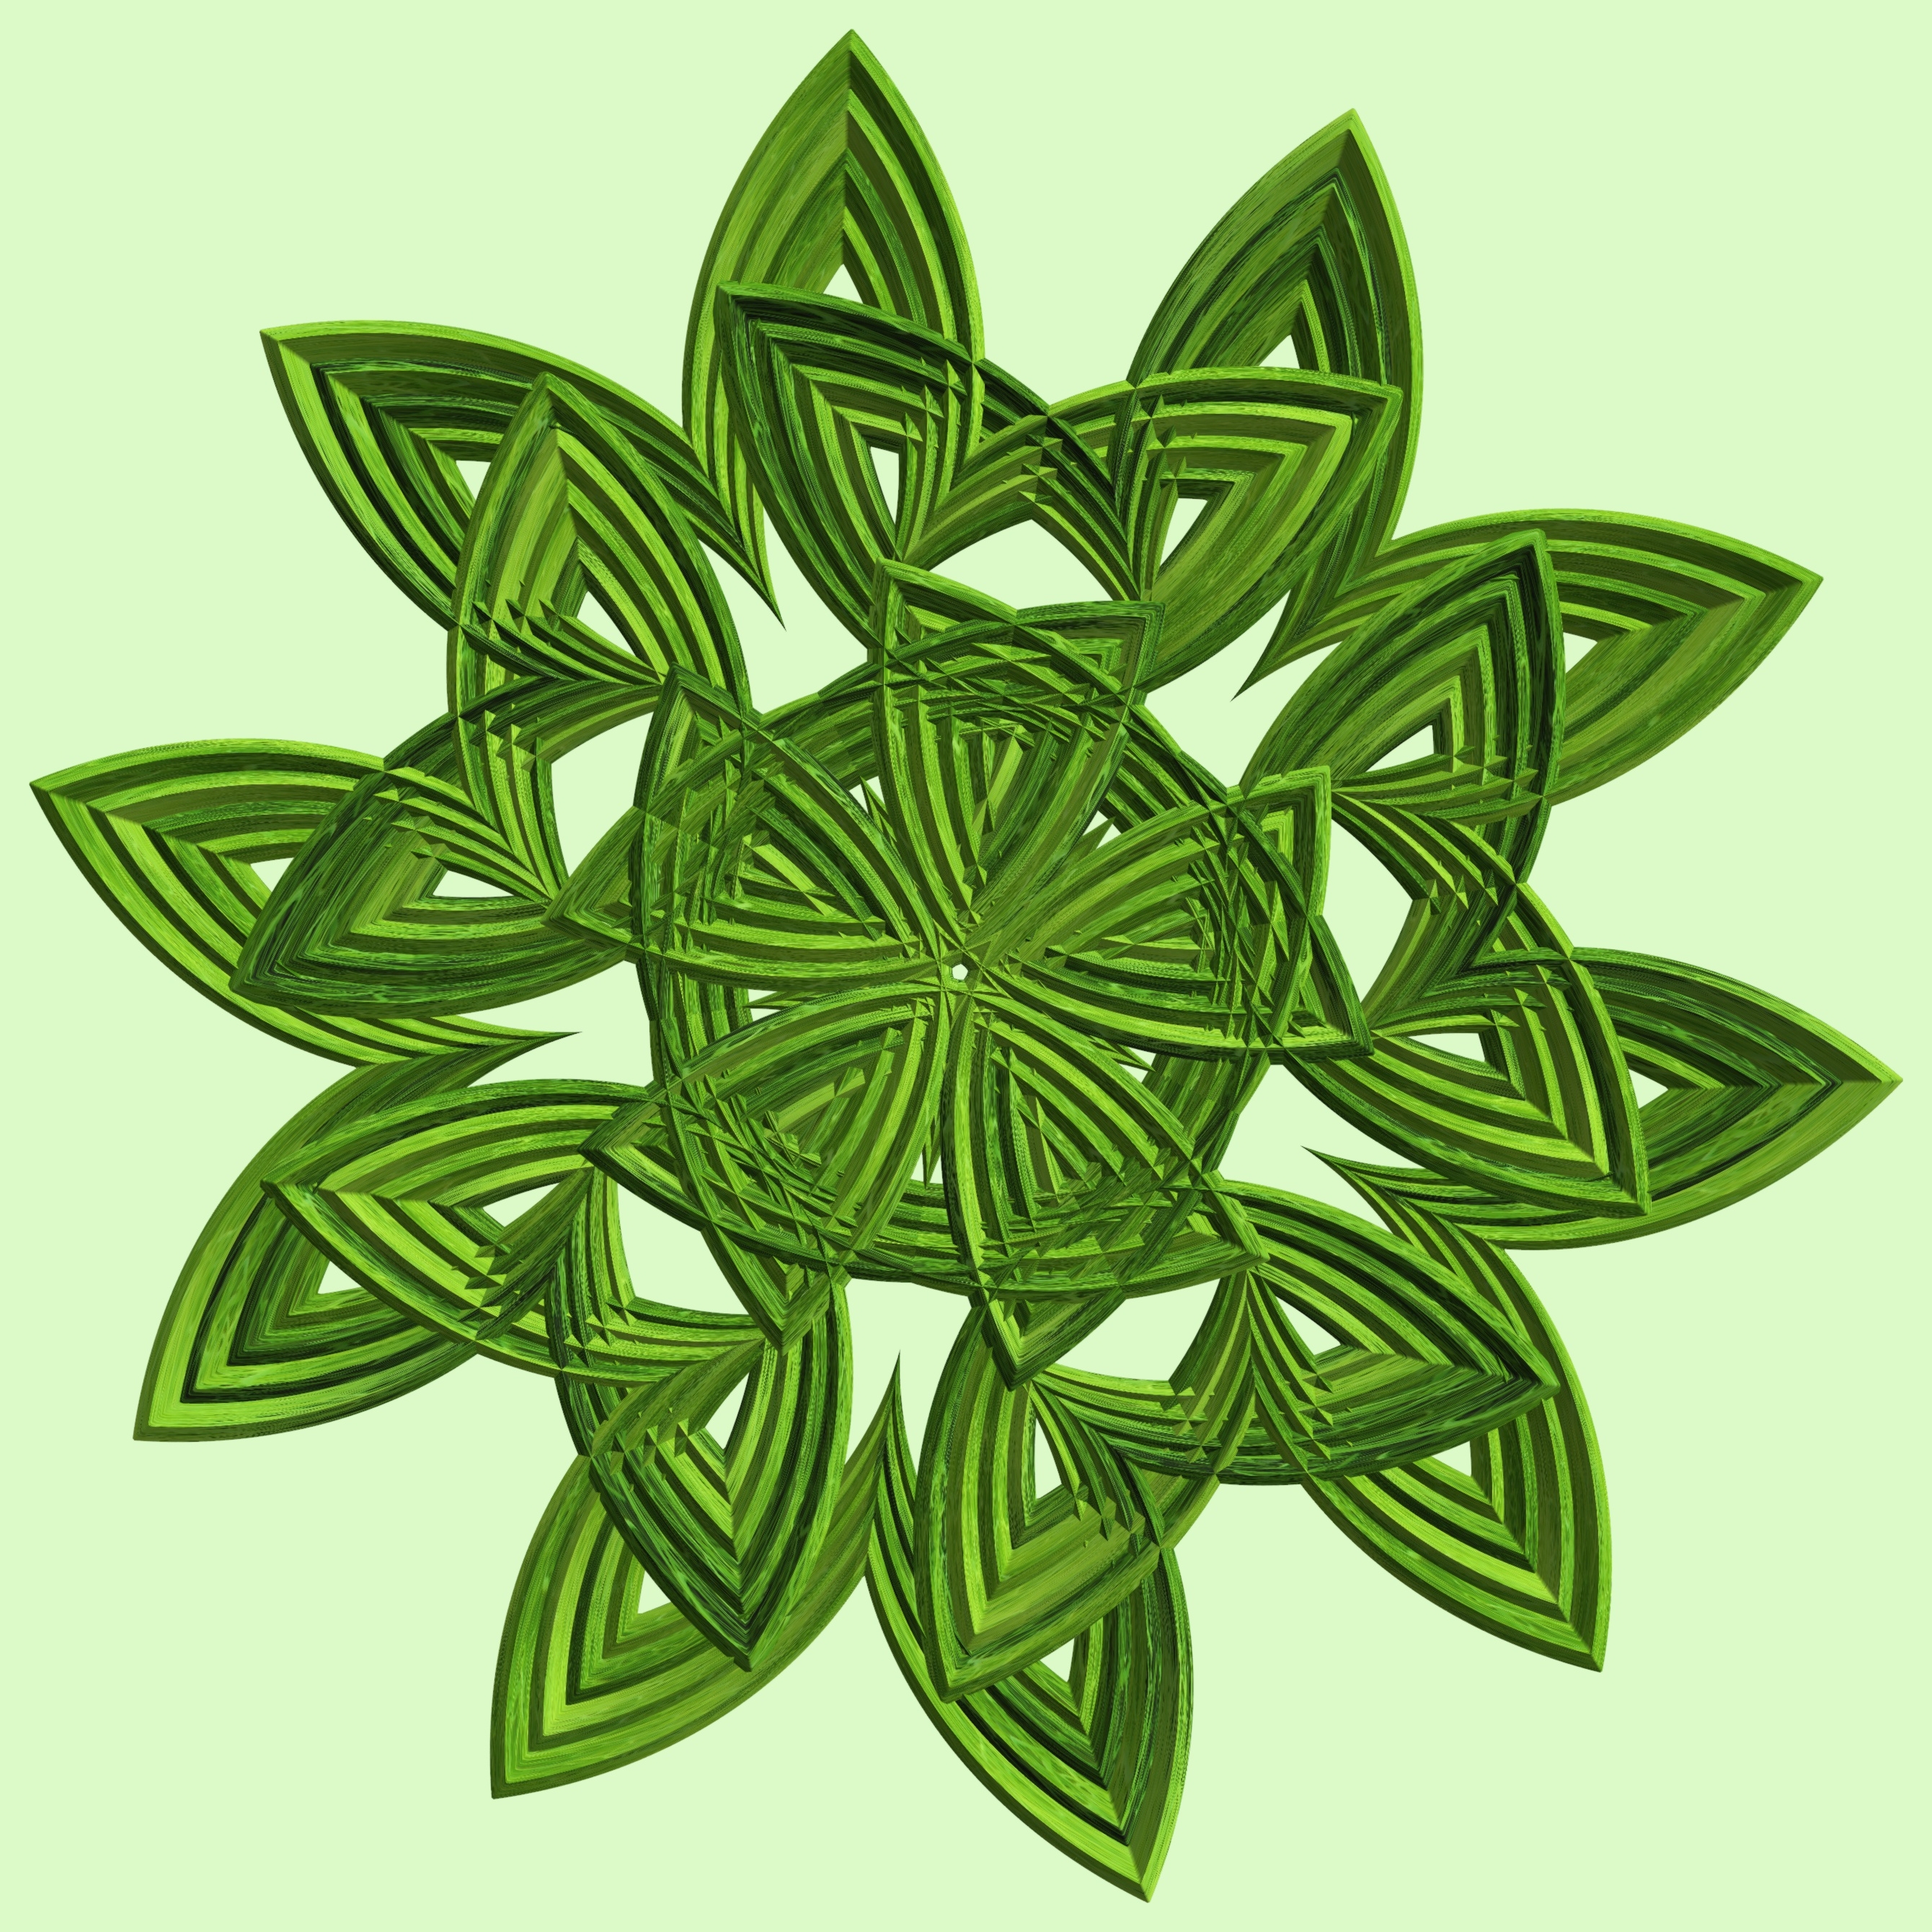
grass, branch, structure, plant, texture, leaf, flower, pattern, green, produce, botany, cool image, design, symmetry, 3d, graphic, torus, mathematica, cg, parametricplot3d, code, program, algorithm, mapping, flowering plant, land plant